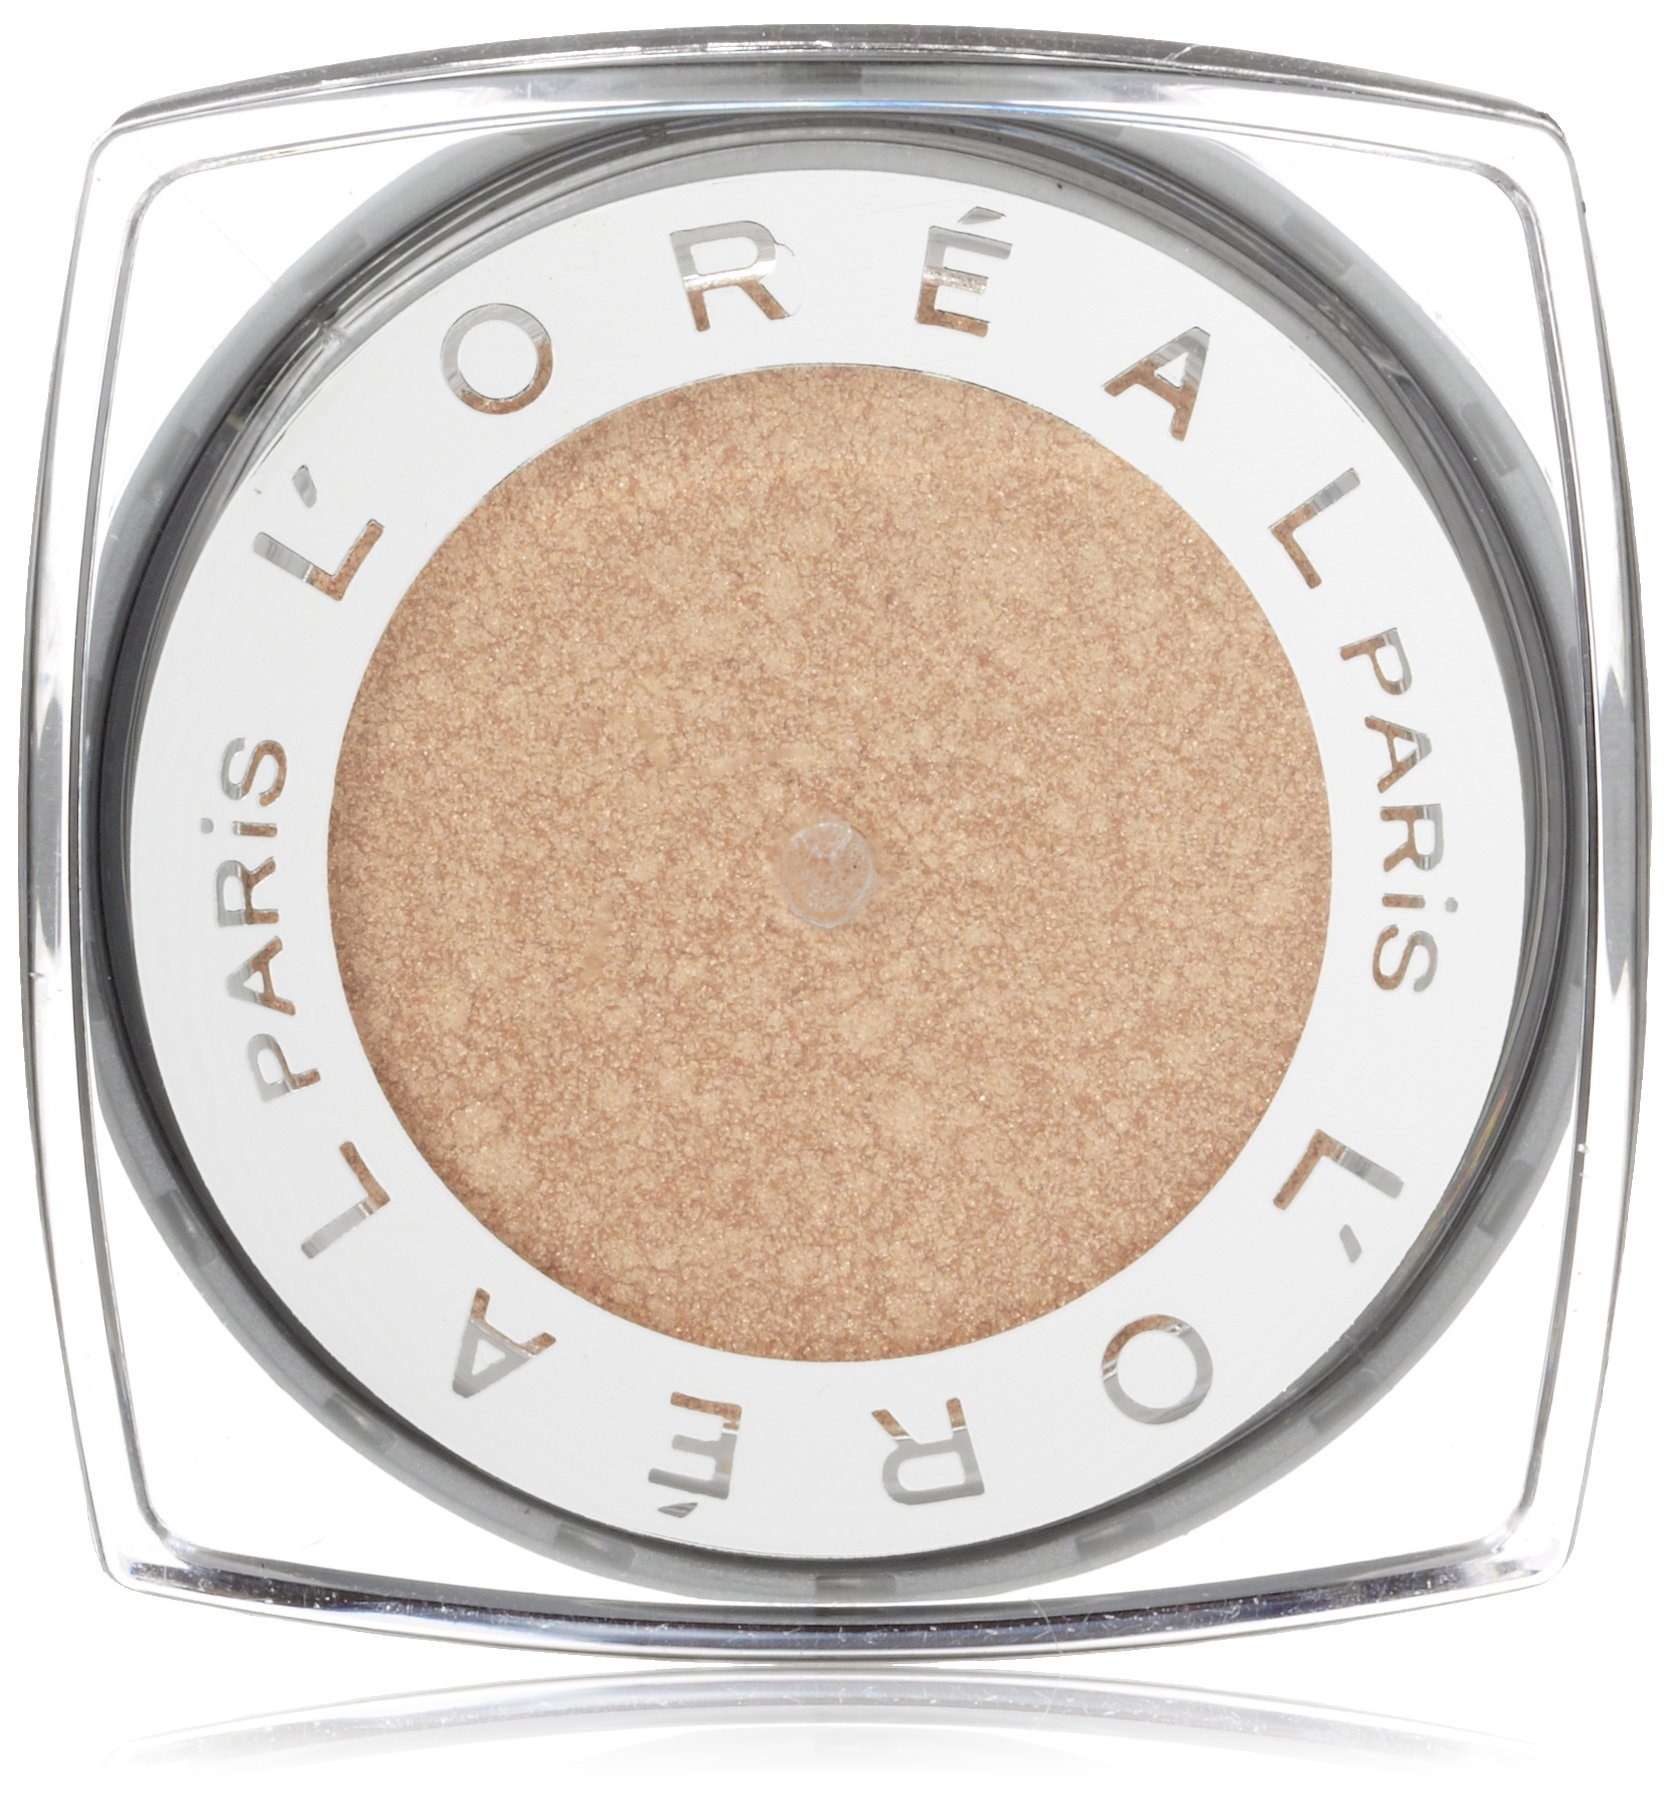
Item Name: L'Oréal Paris Infallible 24HR Shadow, Eternal Sunshine, 0.12 oz.
Bullet Point 1: Intense maximized color
Bullet Point 2: Luxurious powder-cream texture
Bullet Point 3: 24HR long lasting hold
Bullet Point 4: Waterproof, crease and fade resistant
Value: 1.0
Unit: Count

Price: 13.99